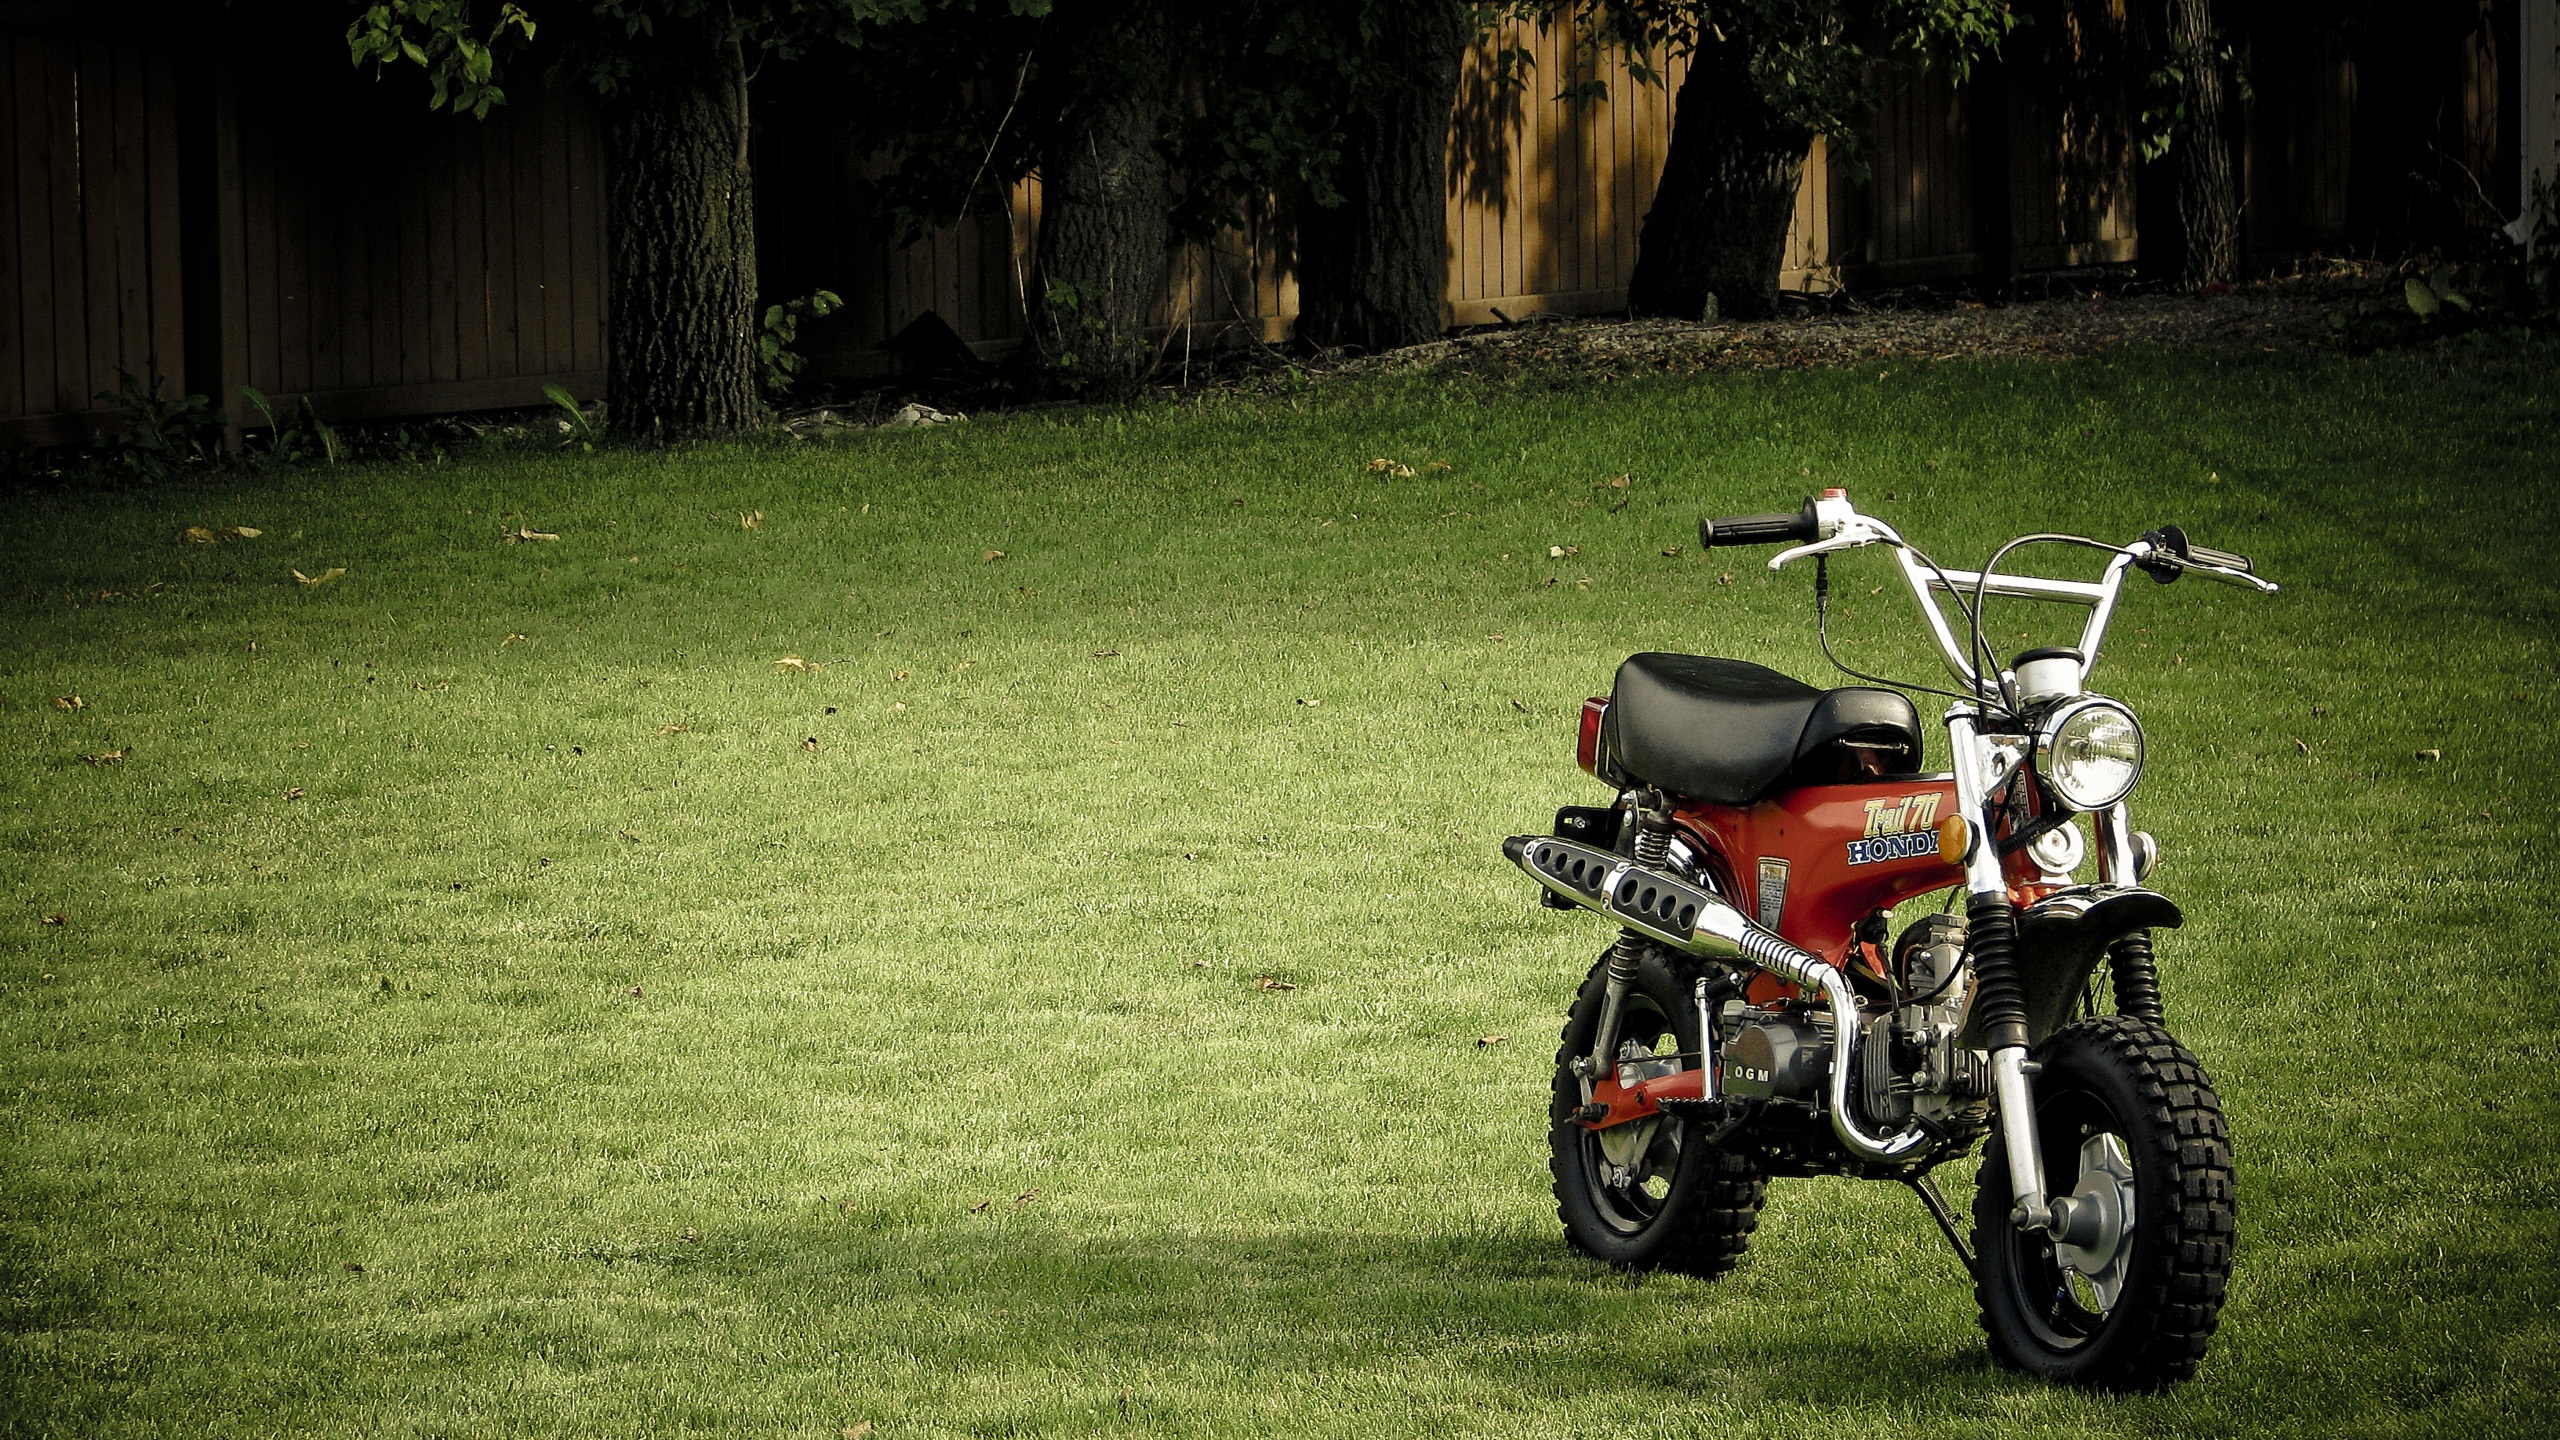
landscape, nature, grass, lawn, flower, bicycle, orange, green, vehicle, motorcycle, shadow, effects